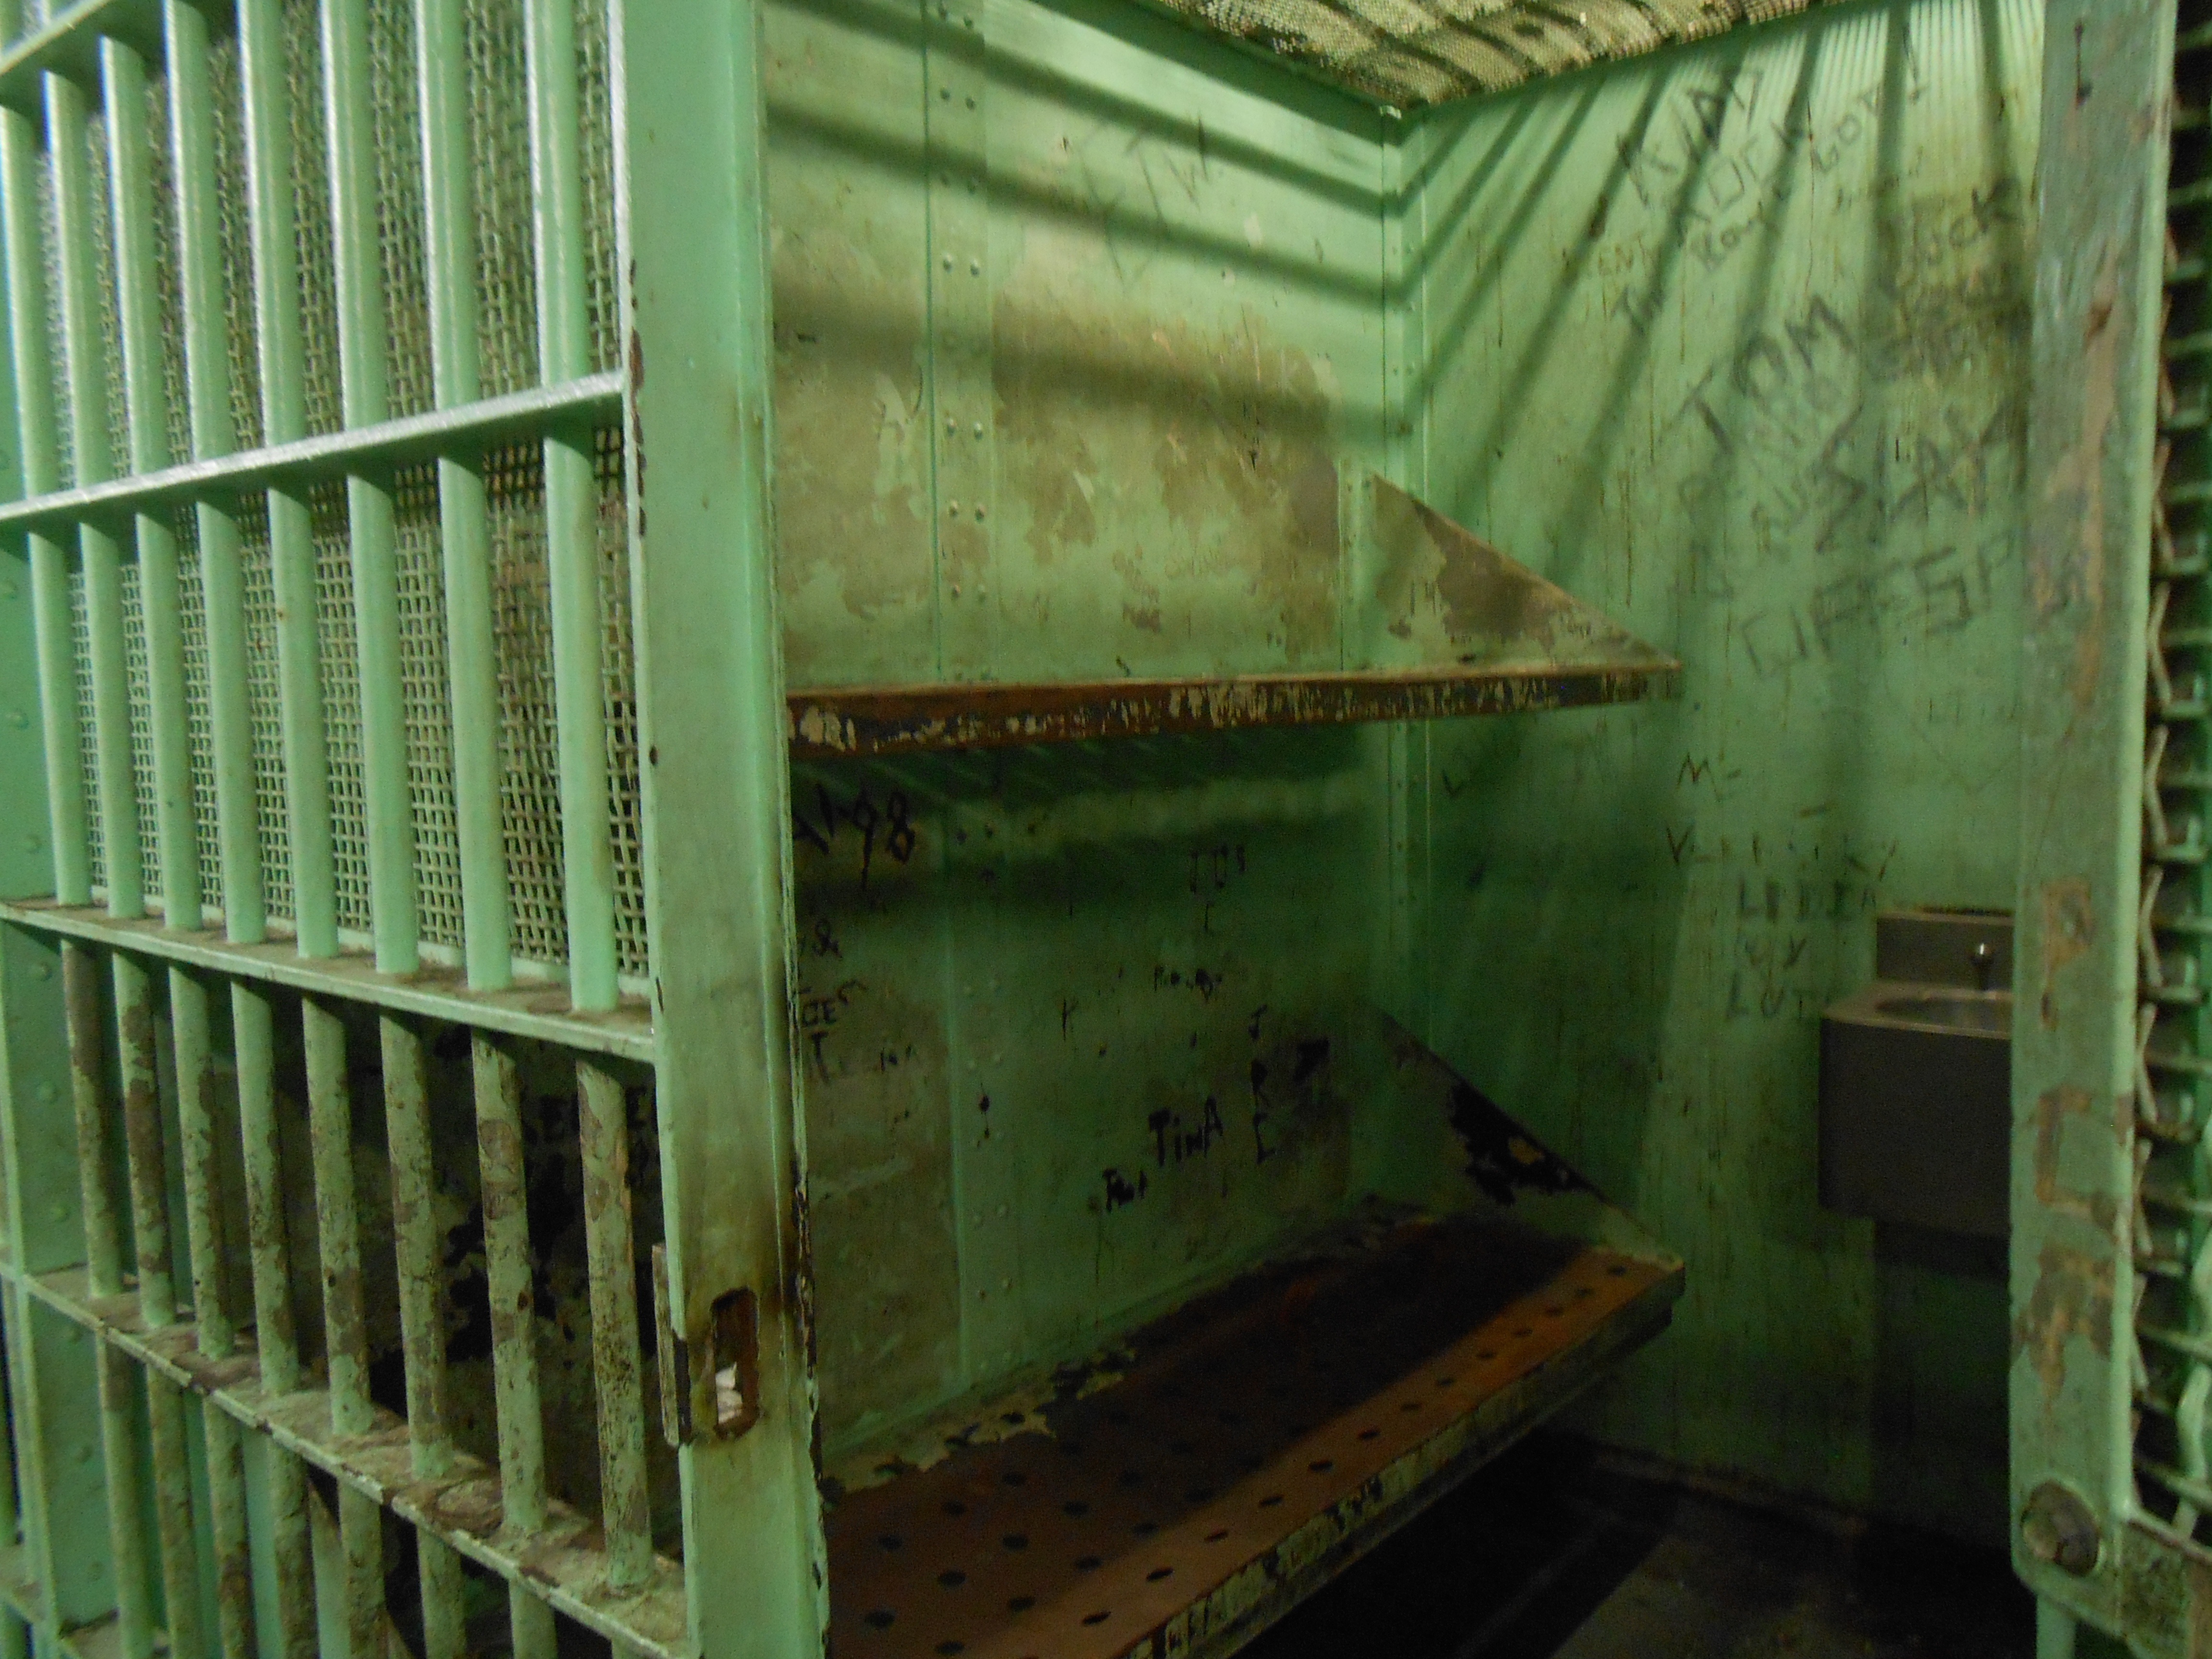
wood, vintage, old, wall, steel, green, metal, factory, security, cage, bars, criminal, justice, captivity, prison, police, iron, caught, law, crime, jail, guilty, cell, restrained, punishment, prisoner, arrest, captive, penitentiary, imprisoned, sentence, bunk beds, convict, arrested, felon, jail cell